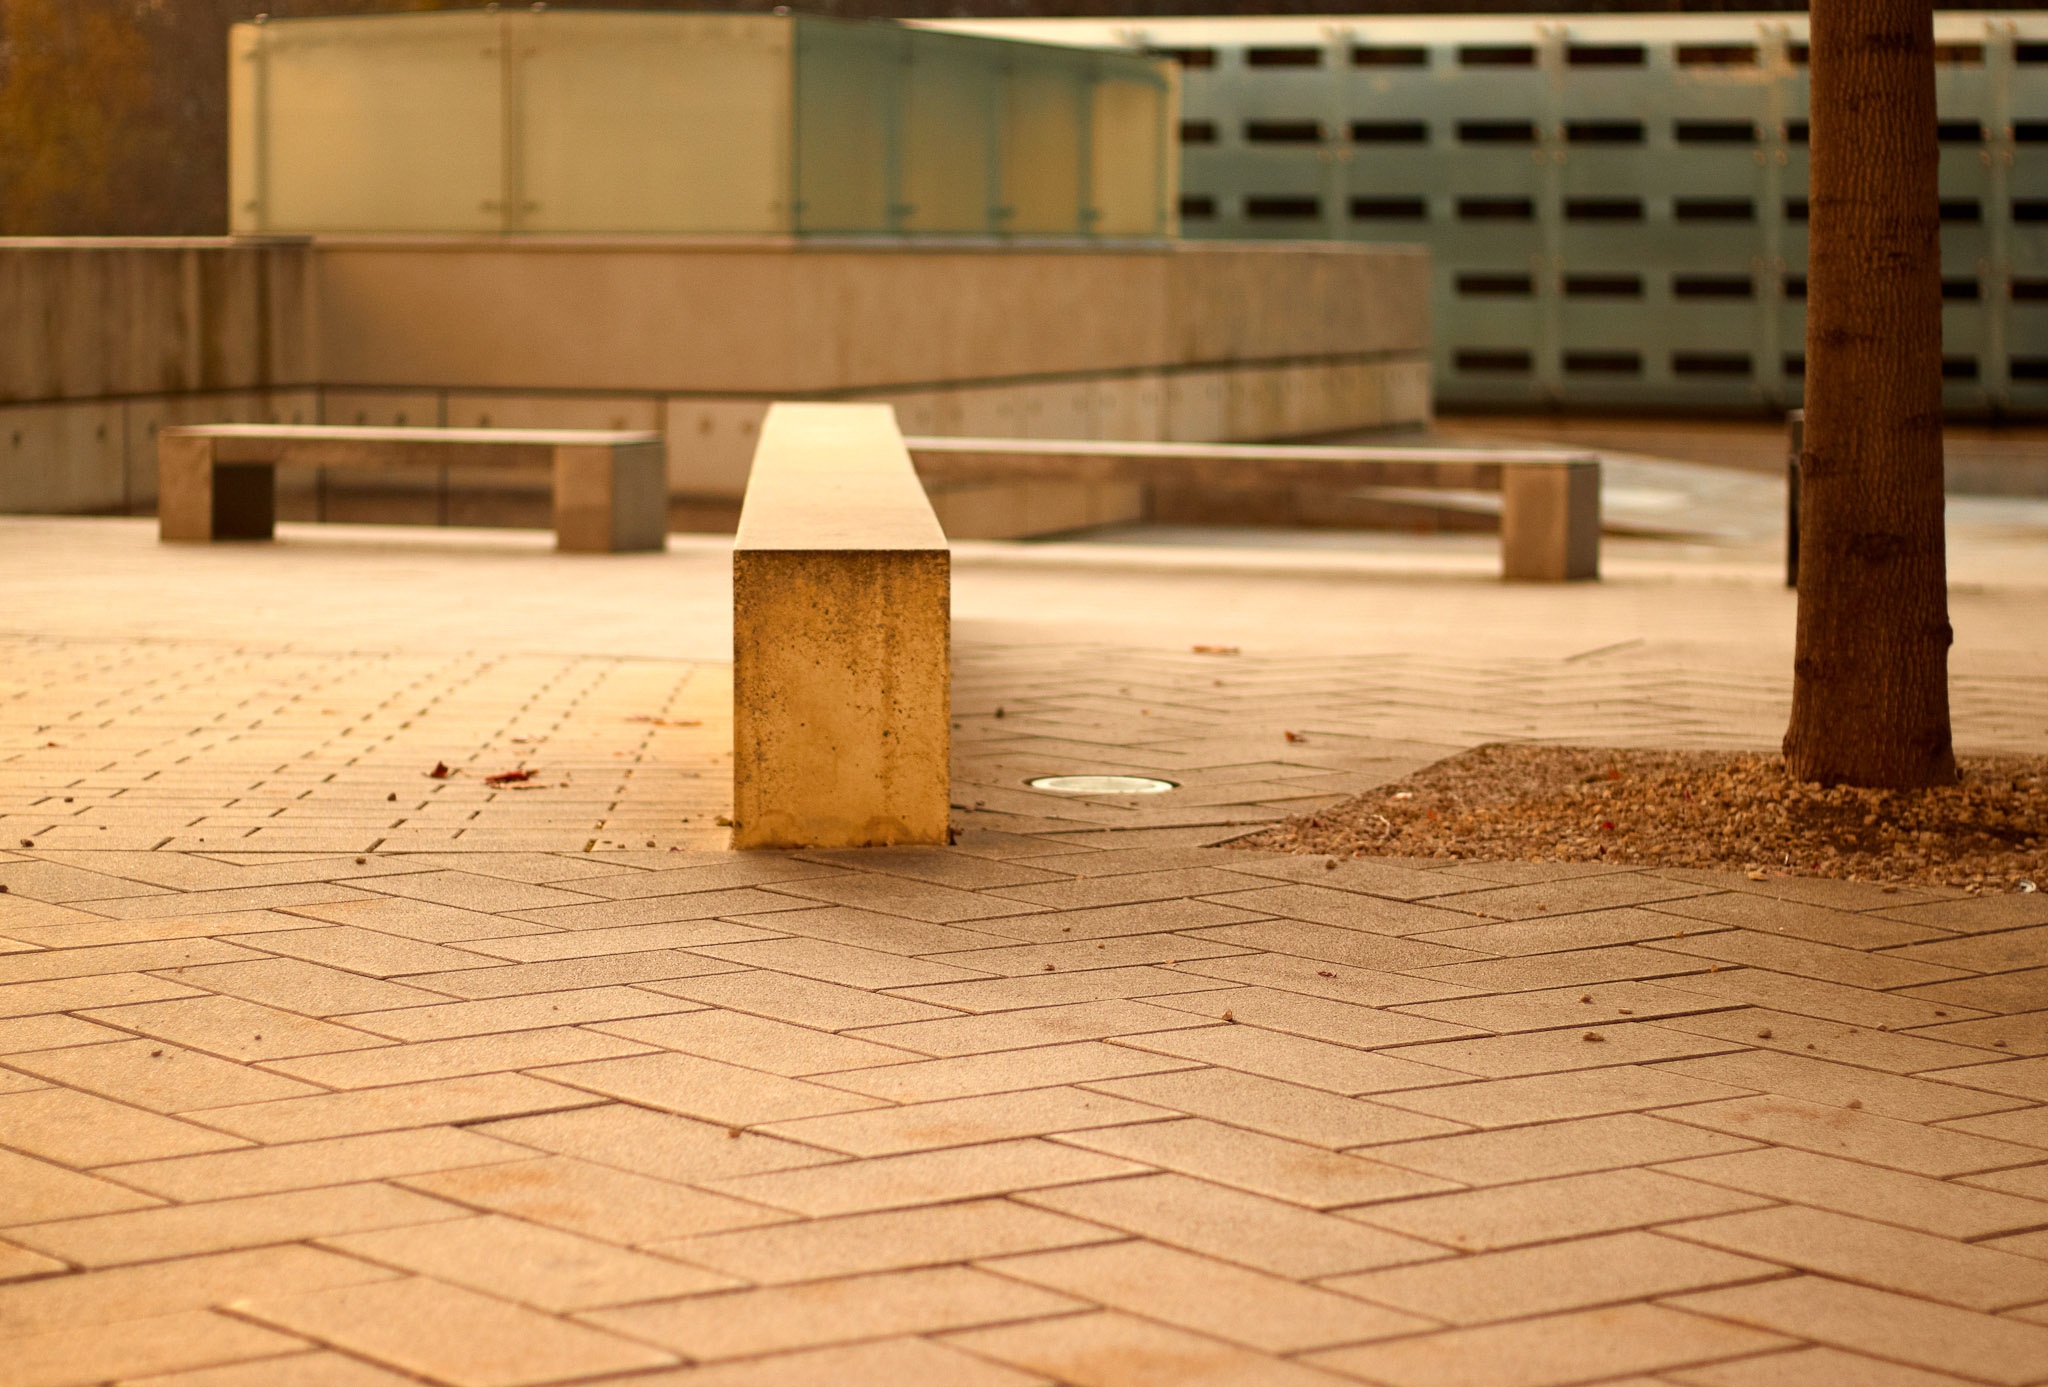
table, architecture, structure, wood, floor, roof, building, wall, brick, lumber, bank, design, hardwood, shape, flooring, wood flooring, road surface, outdoor structure